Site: brandenburg
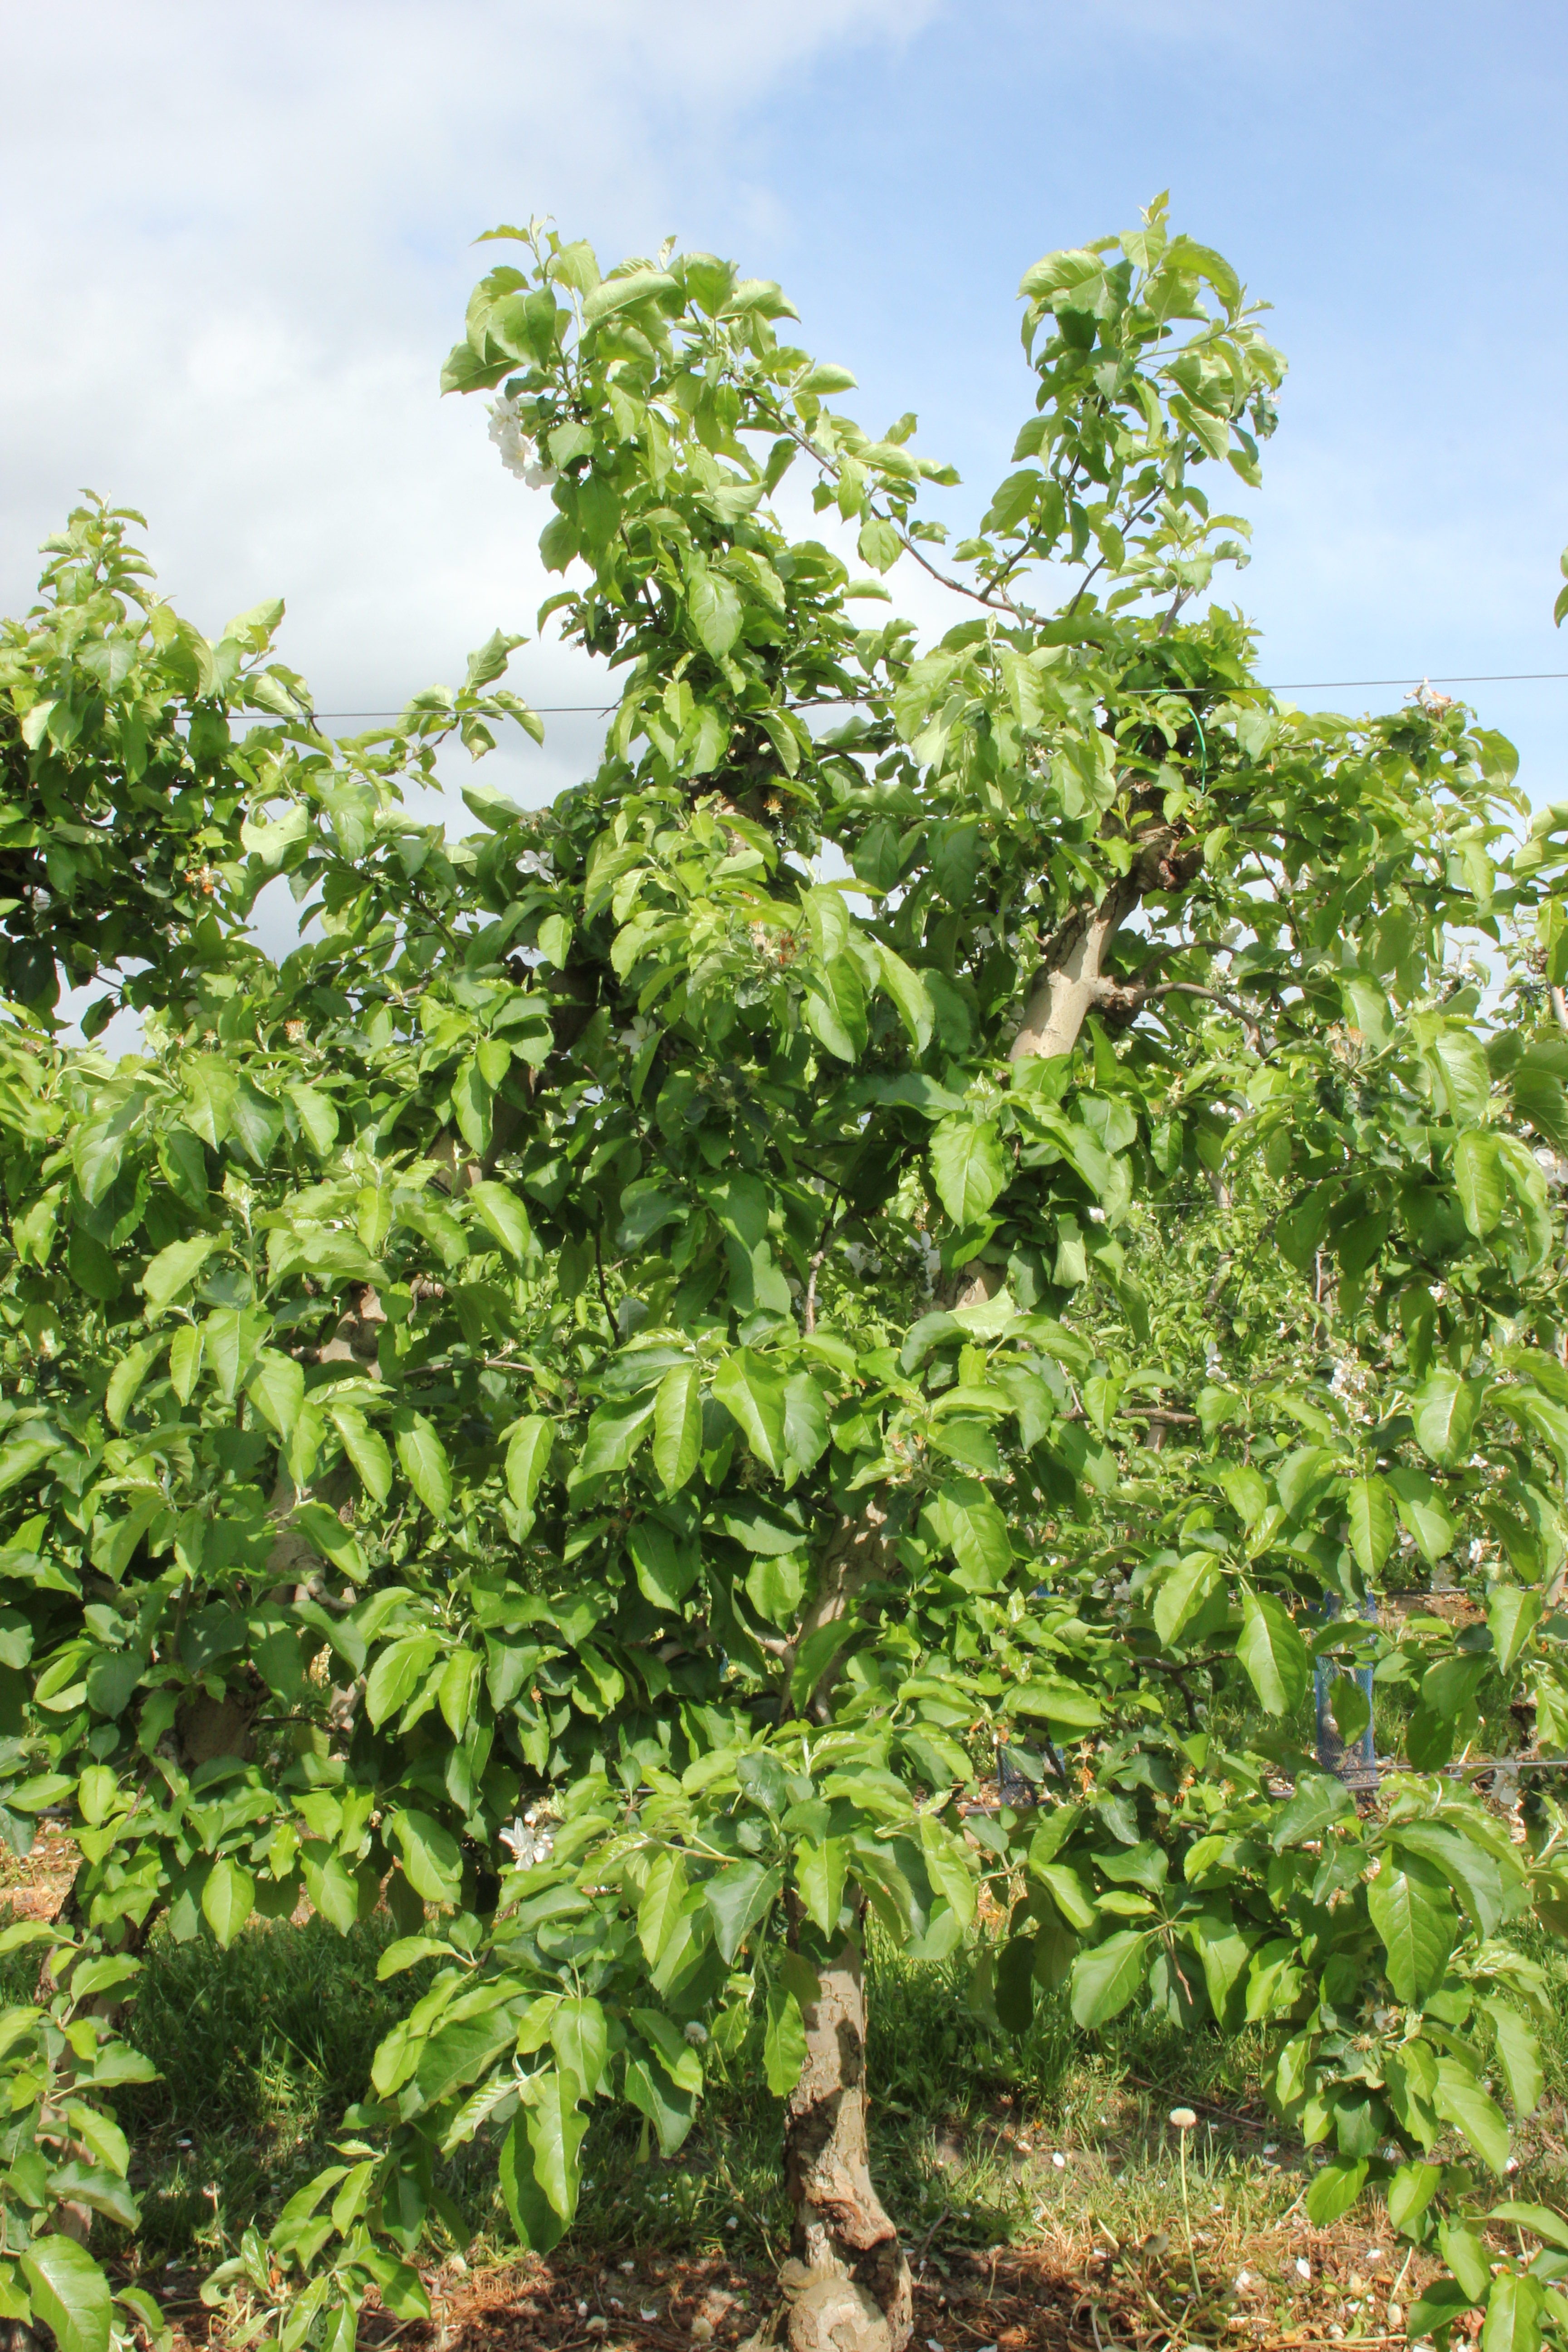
Growth stage (BBCH 67): Flowering